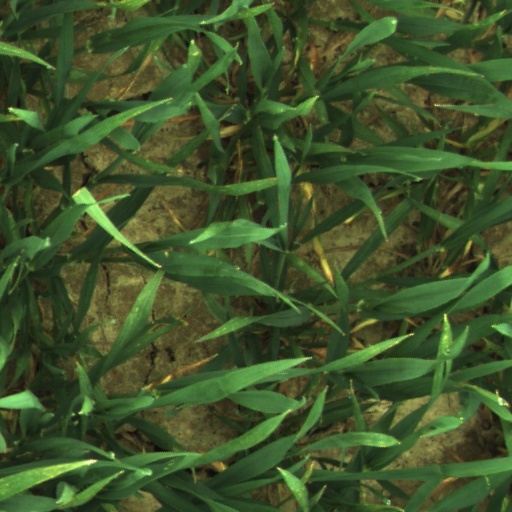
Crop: wheat